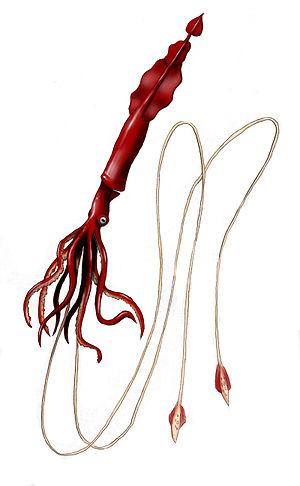
Les calmars, aussi appelés calamars, ou teuthides constituent un groupe morphologique, apparu au début du Jurassique, de céphalopodes décapodes marins regroupant près de 300 espèces. La plupart des espèces n'ont pas de nom vernaculaire spécifique et sont donc désignées en français sous le nom générique de « calmar ». Il en est de même pour le terme encornet, autre nom vernaculaire plus particulièrement utilisé lorsque ces animaux sont considérés en tant que comestibles ou appâts de pêche. L'ordre des Teuthida, qui regroupait tous les calmars, est désormais considéré comme obsolète parce que paraphylétique. Il est maintenant séparé en Myopsida et Oegopsida.
Les chiroteuthidés forment une famille de calmars.
Asperoteuthis acanthoderma est une espèce de calmars géants de la famille des chiroteuthidés.
Les Oegopsina constituent un sous-ordre de calmars.